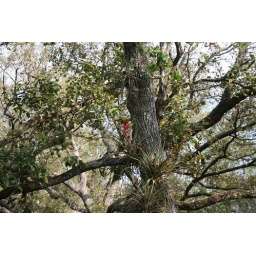
air plants in trees